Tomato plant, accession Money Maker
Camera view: bottom (45 deg); turntable rotation: 120 degrees
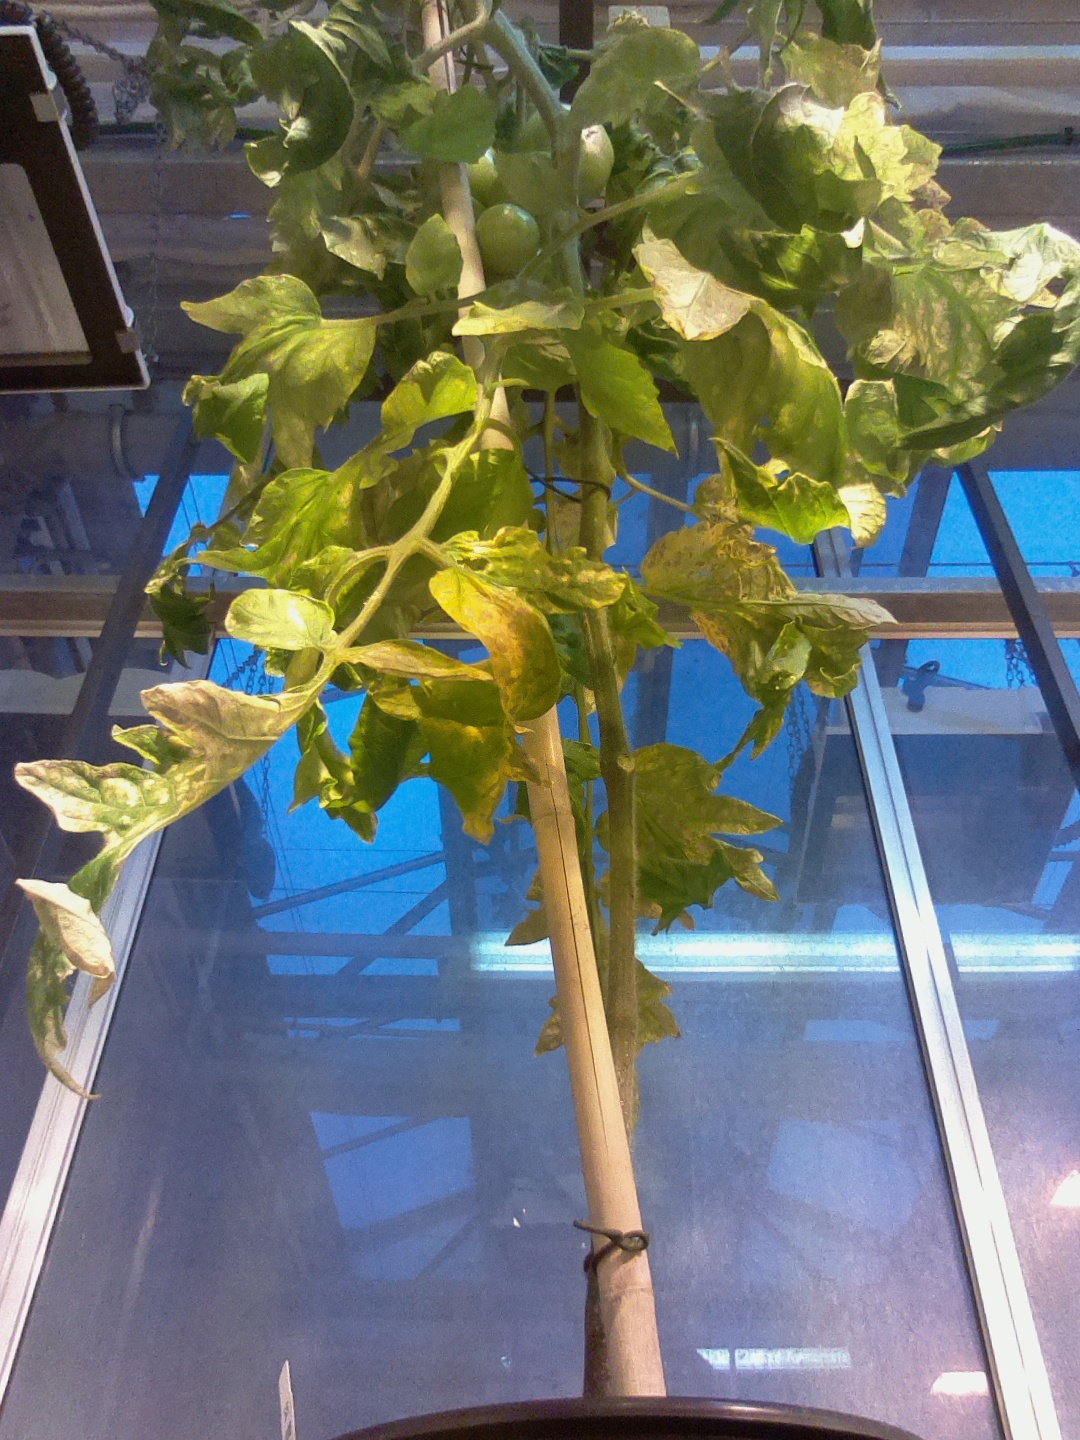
BBCH growth stage 78: 80% -90% of final fruit size